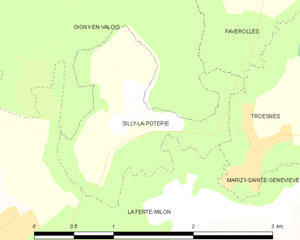
Carte des communes françaises: Silly-la-Poterie